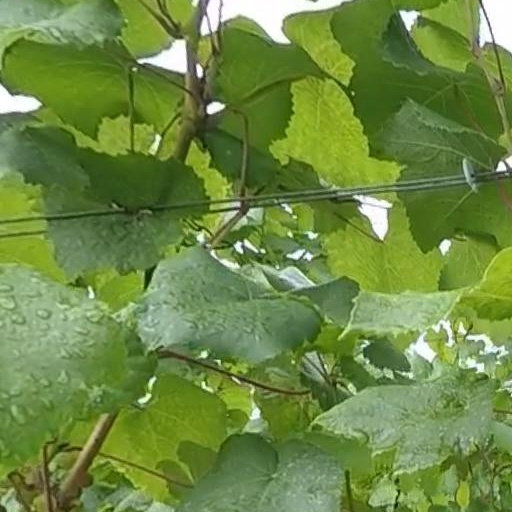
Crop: grape